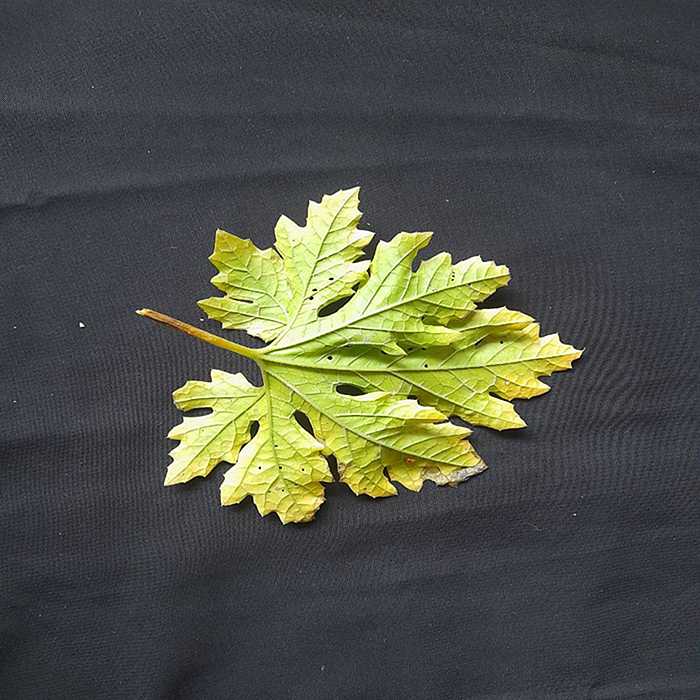
Plant: Bitter Gourd
Label: Fusarium wilt